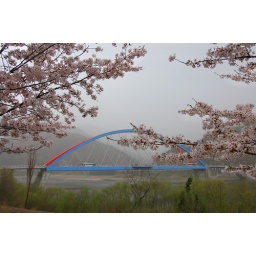
A bridge swarming with cars and buses full of people arriving at the Cherry Blossom Festival in Hadong.